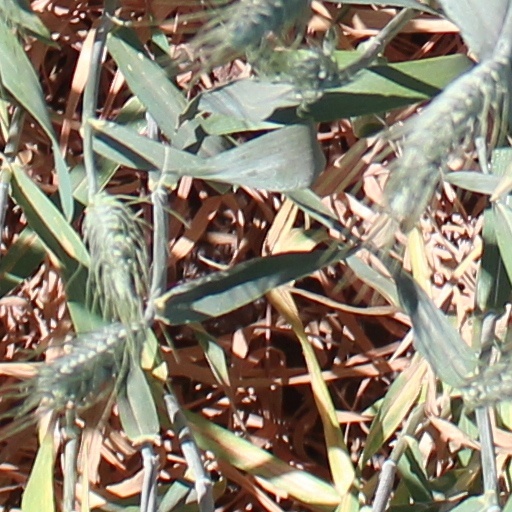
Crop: wheat